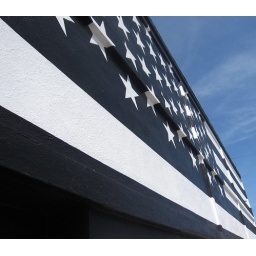
A vintner in Walla Walla had a building in Waitsburg painted with a black and white US flag.